NXT TakeOver: New Orleans

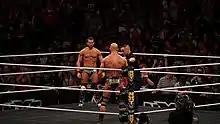
The event saw the culmination of a year-long rivalry between Johnny Gargano and Tommaso Ciampa

At in May 2017, Johnny Gargano and Tommaso Ciampa, then teaming together in DIY, were defeated by The Authors of Pain in a ladder match, failing to win back the NXT Tag Team Championship. After the match, Gargano and Ciampa stood on the stage, expressing sadness of defeat. Ciampa then turned on Gargano, attacking him and putting him through two tables. Ciampa explained his attack by revealing that he had sustained an ACL injury and would be out for several months, during which time he suspected that Gargano would try to replace him in their team. At TakeOver: Philadelphia, Gargano was defeated by Andrade "Cien" Almas to retain the NXT Championship. After the match, with Gargano leaving up the ramp, Ciampa made his first appearance since the betrayal by attacking Gargano with a crutch. Gargano subsequently put his NXT career on the line for another title shot against Almas, only to lose after interference from Ciampa, costing Gargano his NXT contract. Over the next few weeks, Gargano developed an obsession for getting back at Ciampa, going as far as ambushing him outside the WWE Performance Center and attempting to break into his house. An unsanctioned match (due to Gargano no longer being contracted to NXT) between the two was made official on the March 28 episode of "NXT", with the added stipulation of Gargano being restored to NXT if he won.